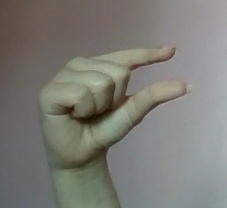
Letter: dal